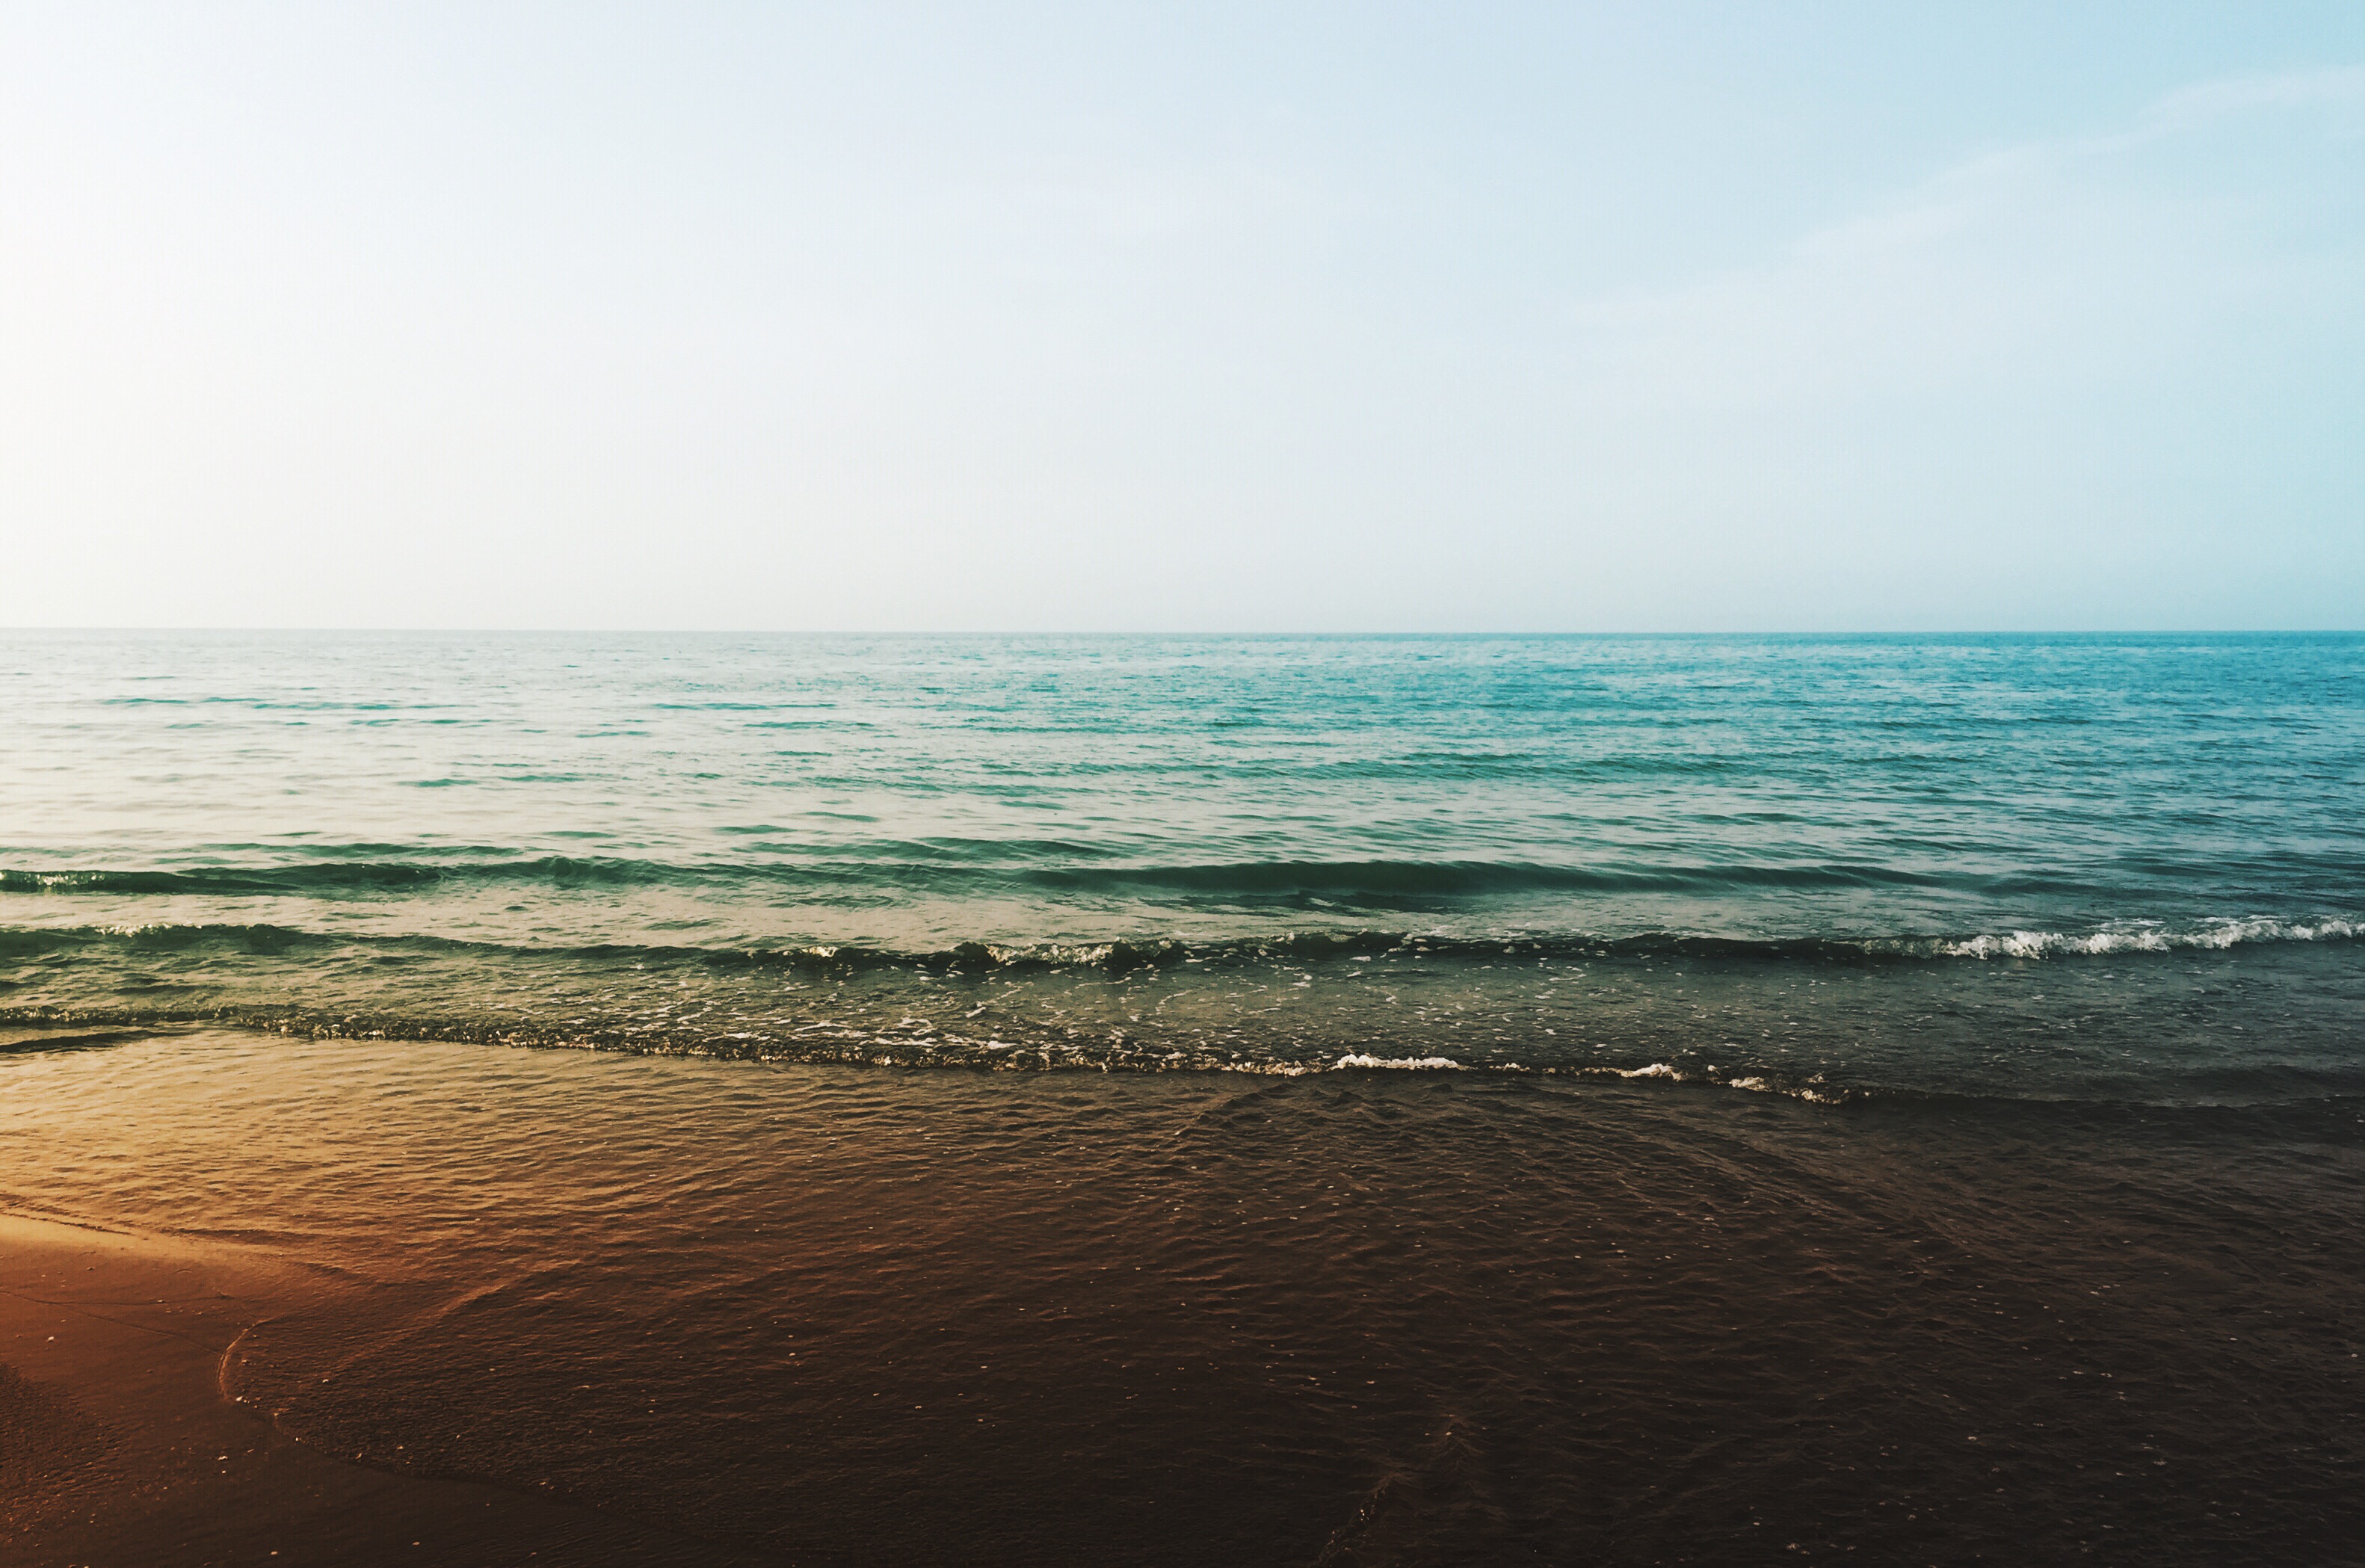
beach, sea, coast, water, sand, rock, ocean, horizon, sky, sunrise, sunset, sunlight, morning, shore, wave, dusk, seascape, bay, seashore, material, body of water, cape, wind wave